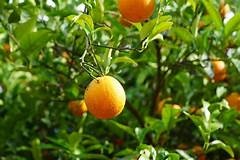
Label: mandarine